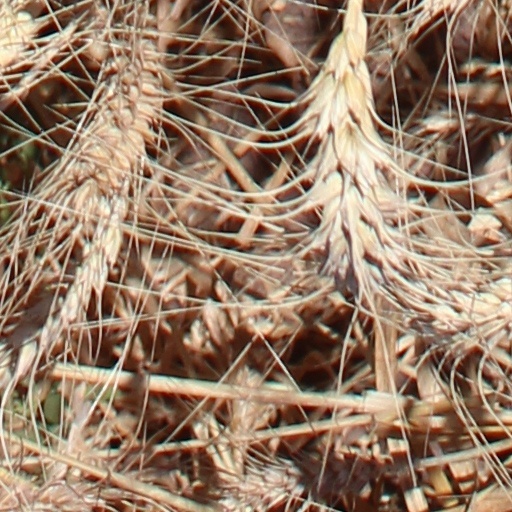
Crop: wheat